Anna Amalia, Abbess of Quedlinburg

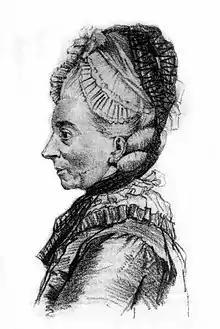
Posthumous portrait by the Realist artist Adolph Menzel.

In 1755, after the death of the previous abbess, Duchess Marie Elisabeth of Schleswig-Holstein-Gottorp (1678–1755), Amalia was elected princess-abbess of the Free Secular Imperial Abbey of Quedlinburg (German: "Kasierlich Freie Weltliche Reichsstift Quedlinburg"), which made her a wealthy and influential woman with the right to sit and speak in the Imperial Diet. She spent most of her time in Berlin and devoted herself to music, becoming known as a patron and composer. In 1758, she started studying music theory and composition from Johann Kirnberger(1721–1783), a student of Johann Sebastian Bach.